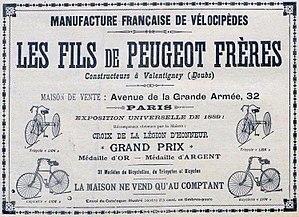
Publicité pour les cycles Peugeot en 1890.
Cycles Peugeot est une marque appartenant à la société Automobiles Peugeot et diffusant une gamme de cycles.